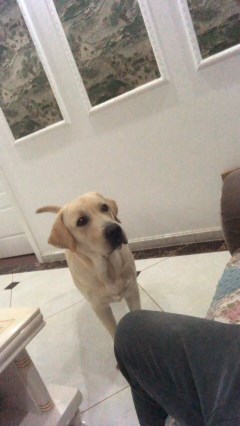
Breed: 3580-n000122-Labrador_retriever